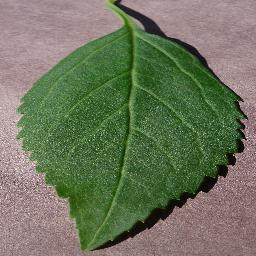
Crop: cherry
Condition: (including_sour)_healthy